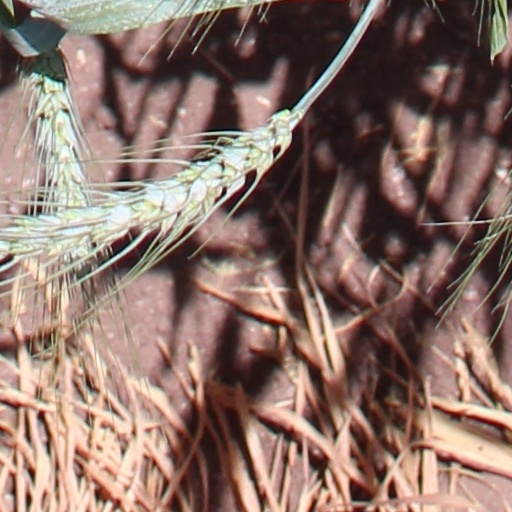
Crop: wheat